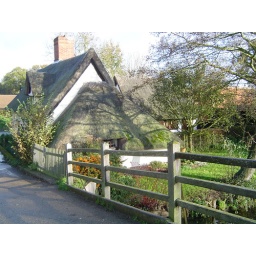
Thatched roof house in England UK